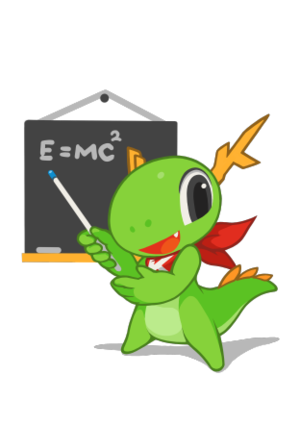
La suite éducative de KDE est un ensemble de logiciels éducatifs. Prévus pour l'interface graphique KDE, l'ensemble de ces logiciels peut être téléchargé à partir de la dénomination générique Kdeedu.